List of Chapo Trap House episodes

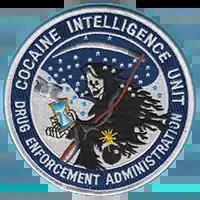
The logo used by "Chapo Trap House" is an embroidered patch of the Drug Enforcement Administration's Cocaine Intelligence Unit

"Chapo Trap House" is an American politics and humor podcast hosted by Will Menaker, Matt Christman, Felix Biederman, and Amber A'Lee Frost, and is produced by Chris Wade. The podcast became known for its irreverent leftist commentary in the run-up to the 2016 US presidential election.